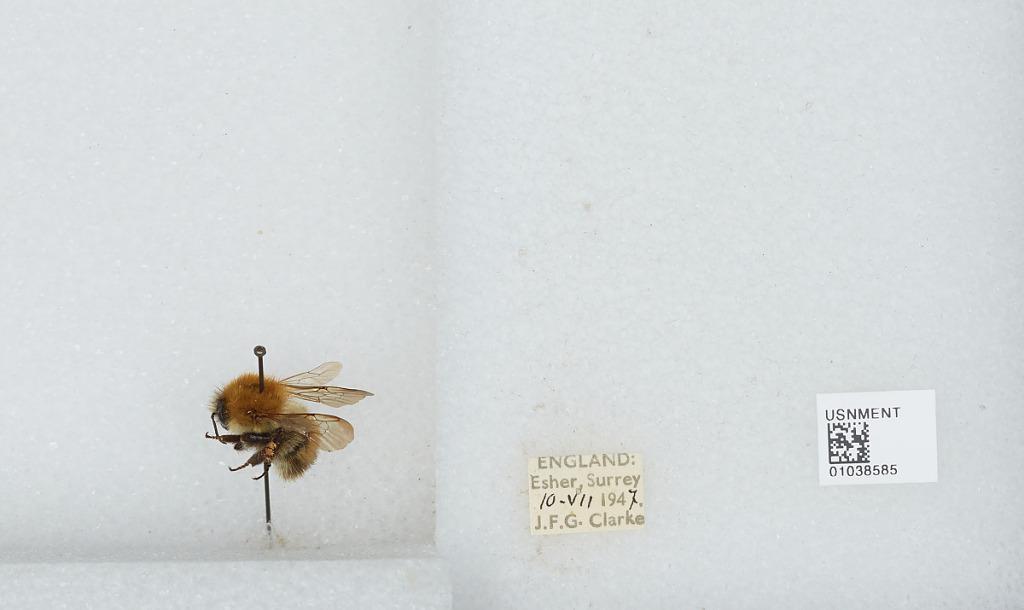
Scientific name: Bombus (Thoracobombus) pascuorum (Scopoli)
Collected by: J. Clarke
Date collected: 1947-7-10
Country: United Kingdom
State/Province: England
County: Surrey
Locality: Esher
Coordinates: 51.3691, -0.365